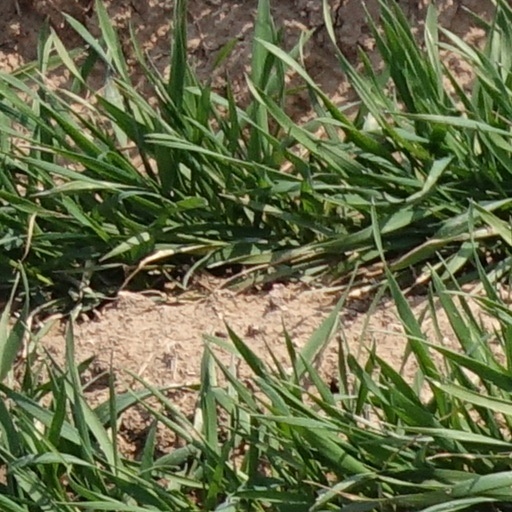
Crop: wheat